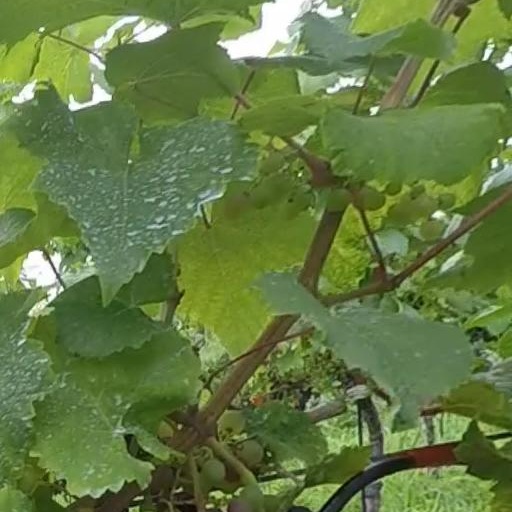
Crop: grape